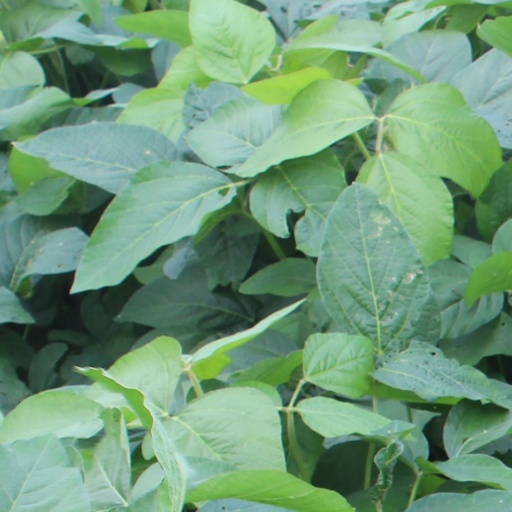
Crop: soybean